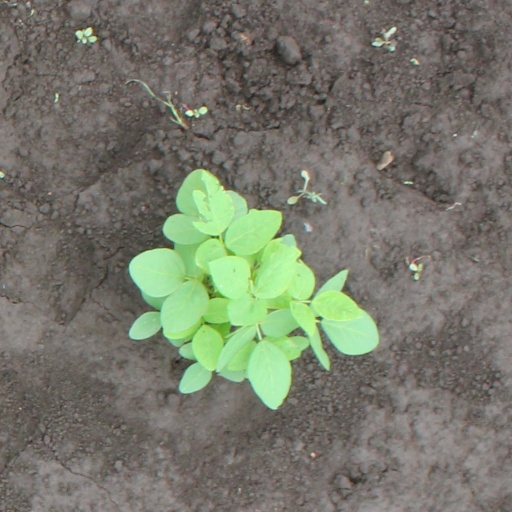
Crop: soybean